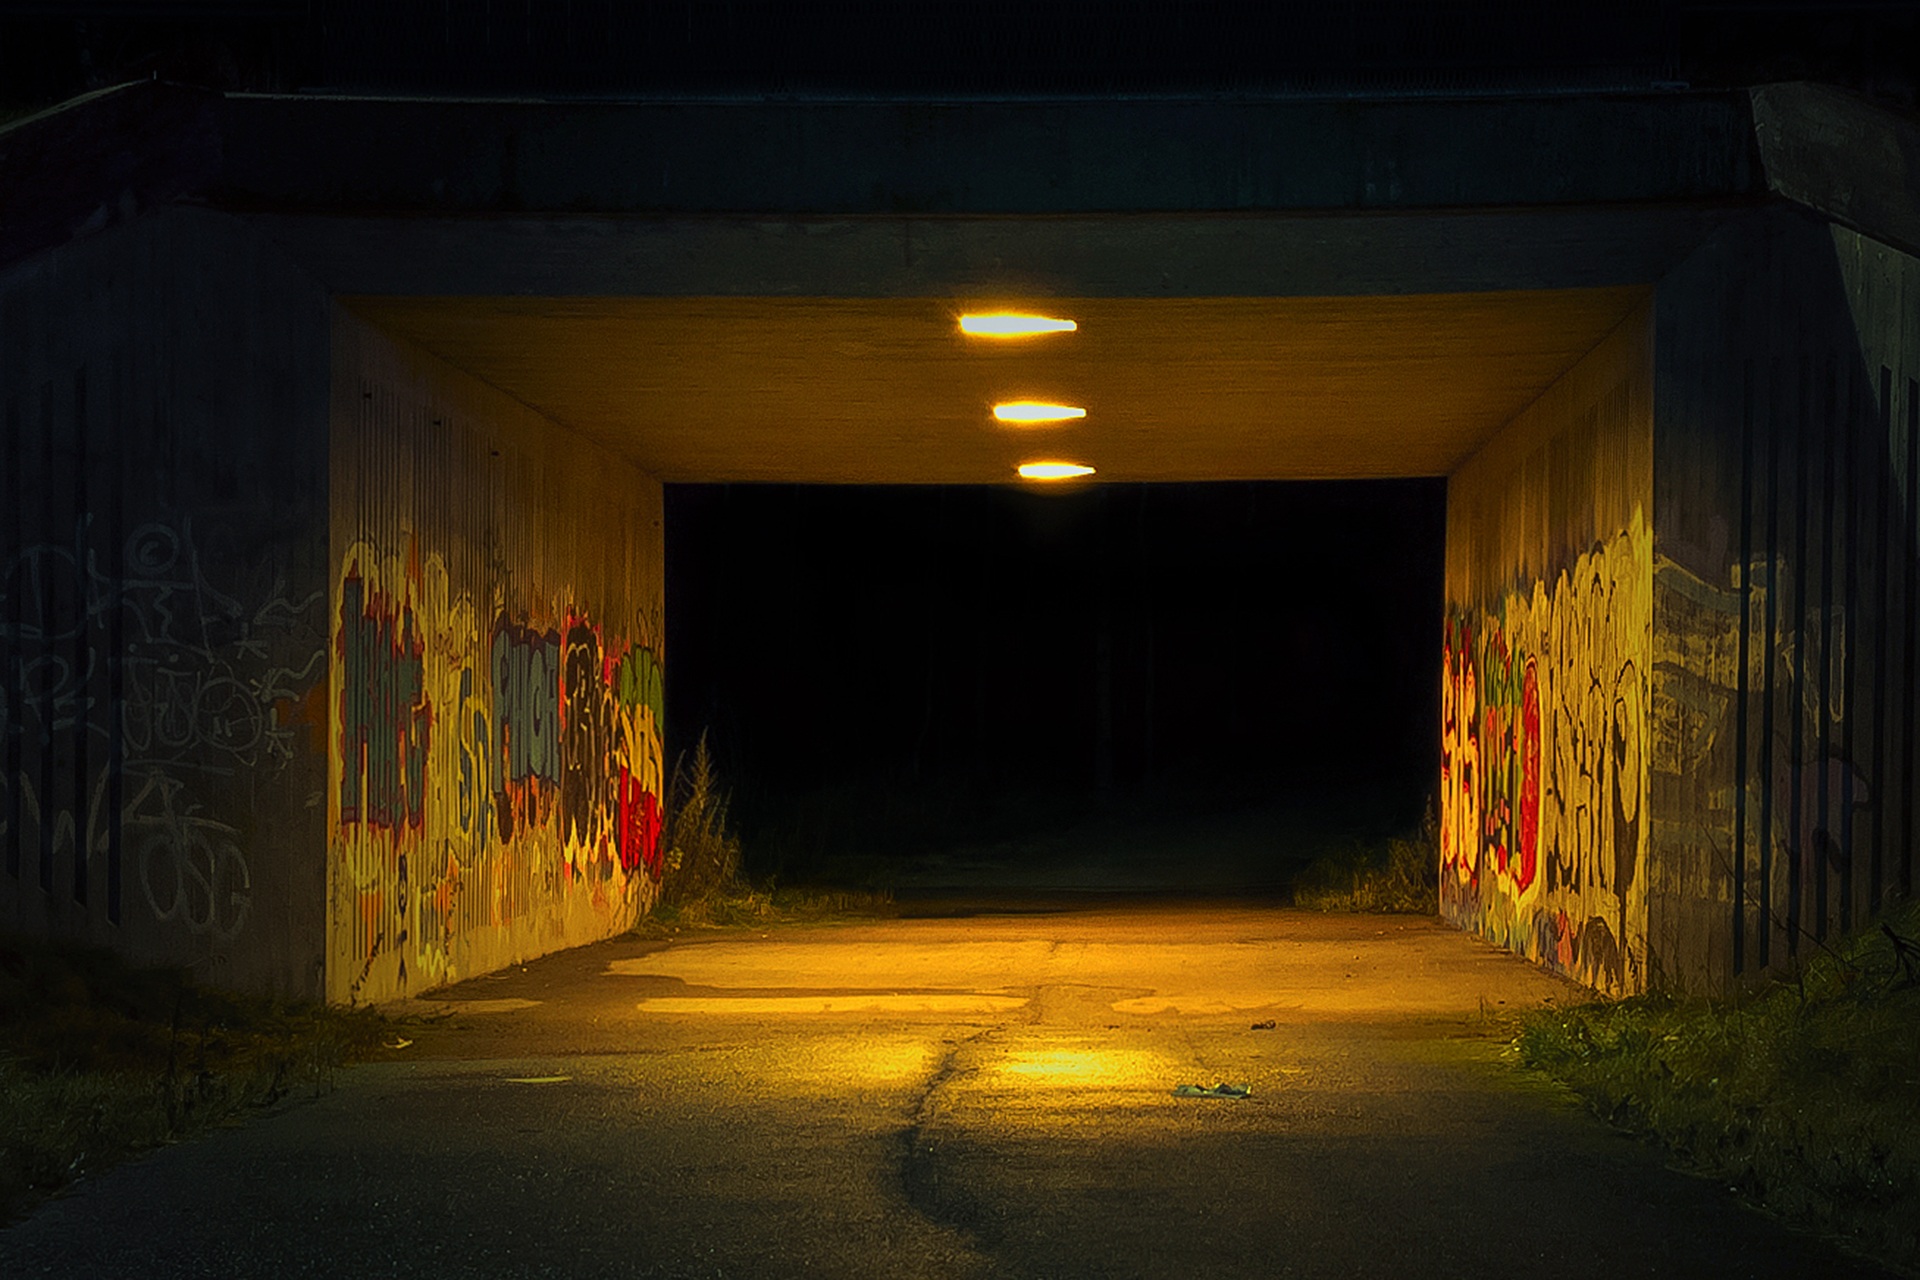
pedestrian, light, night, sunlight, walkway, dark, tarmac, color, darkness, yellow, graffiti, street art, art, scary, lights, underpass, grim, the tunnel